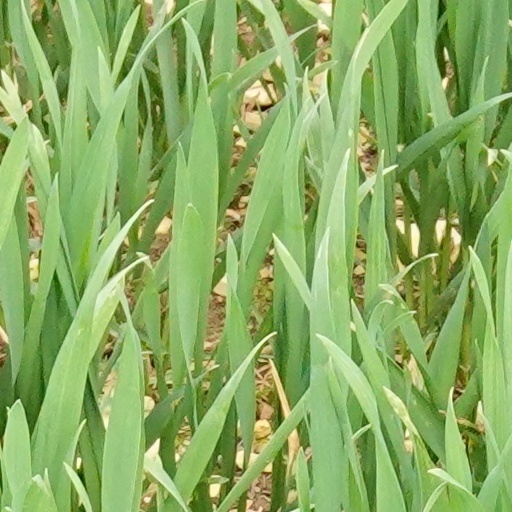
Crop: wheat